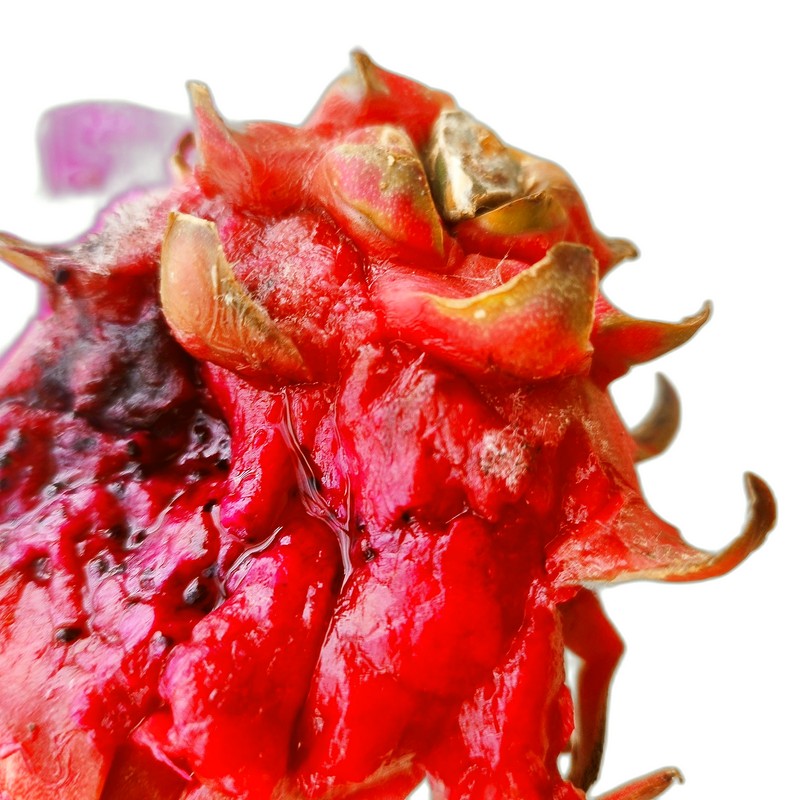
Label: Defect Dragon Fruit